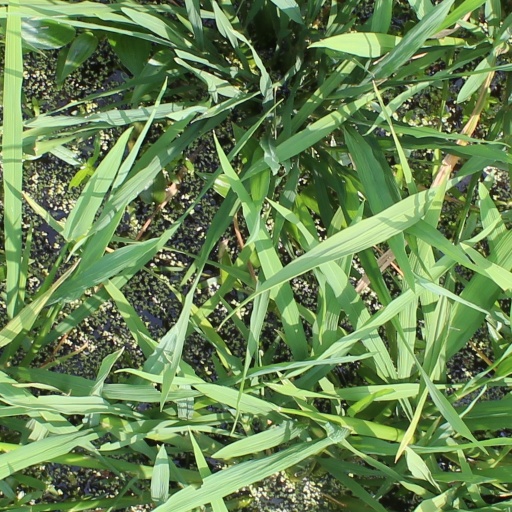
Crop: rice